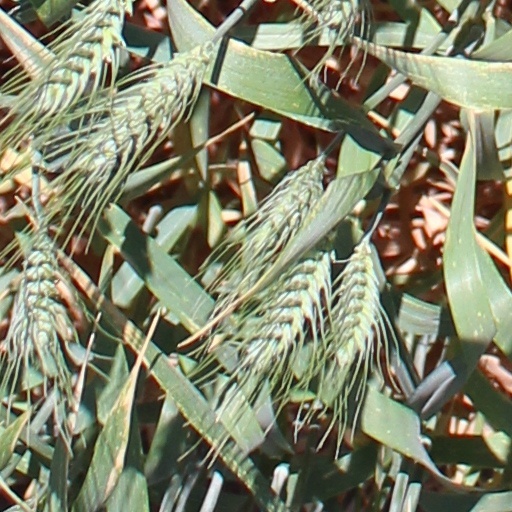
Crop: wheat